Portet-d'Aspet

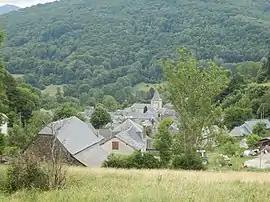
A general view of Portet-d'Aspet

Portet-d'Aspet is a commune in the Haute-Garonne department in southwestern France.